Sakakibara Yasumasa

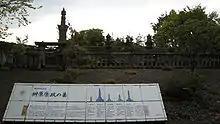
Yasumasa's tomb in Tatebayashi

Yasumasa himself died in 1606, at the age of 59, and is buried at Zendoji Temple in Tatebayashi, where his grave still stands. His son Sakakibara Yasukatsu fought at the Osaka Campaign.